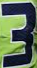
Number: 3